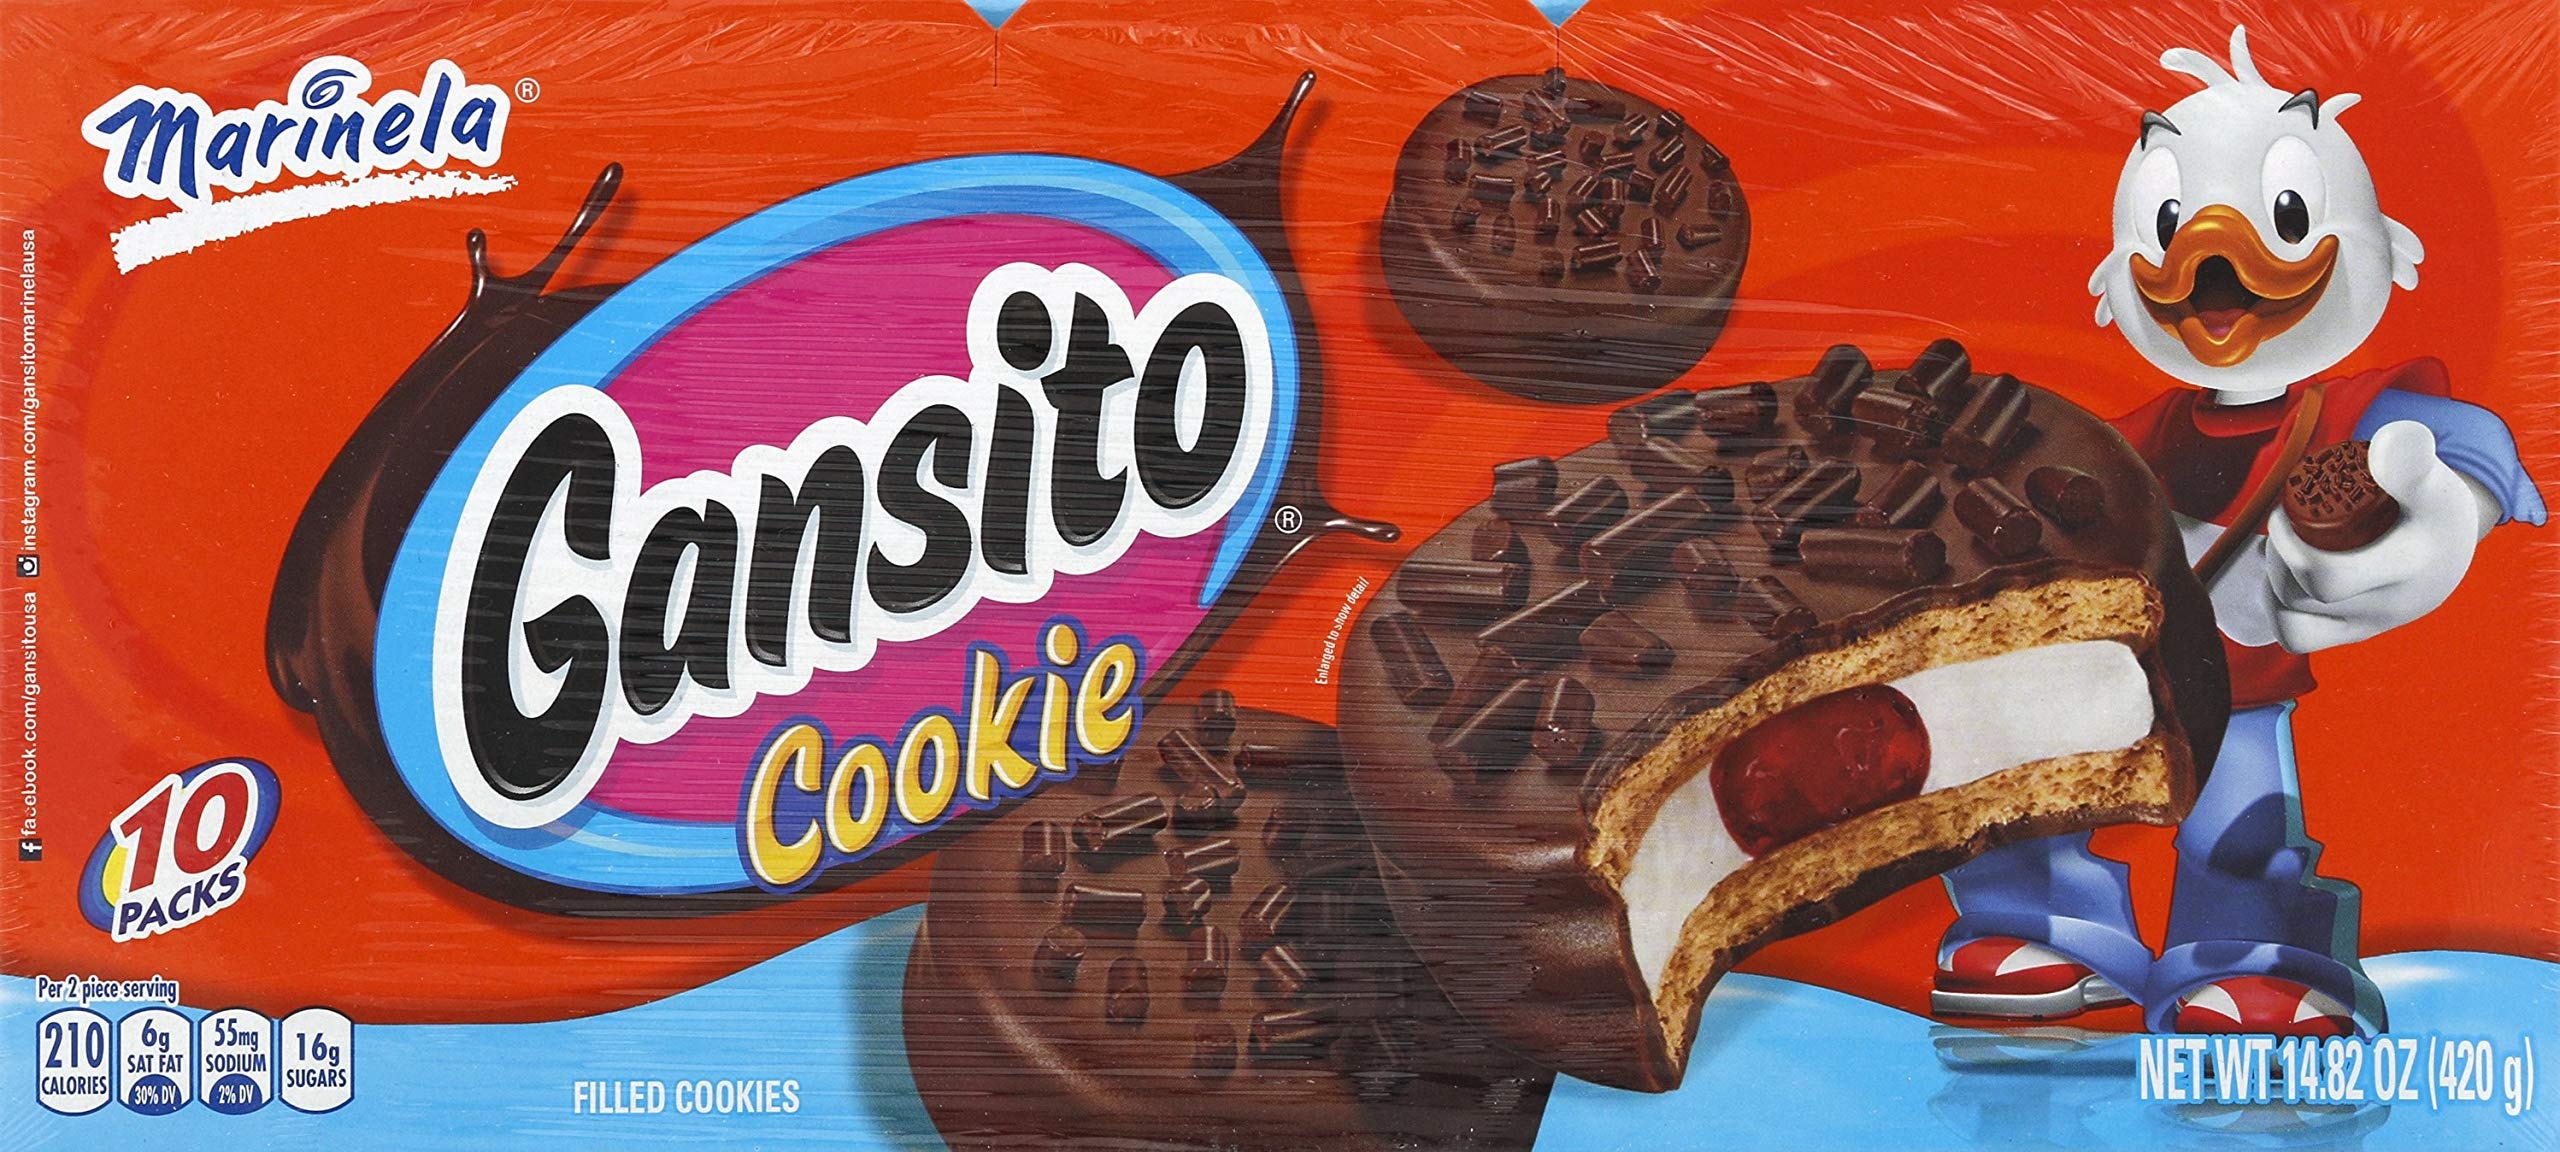
Item Name: MARINELA GANSITO UNFLAVORED SANDWICH COOKIE 14.8 OZ - 0074323002731
Product Description: Sandwich Cookies
Value: 14.8
Unit: Ounce

Price: 4.045